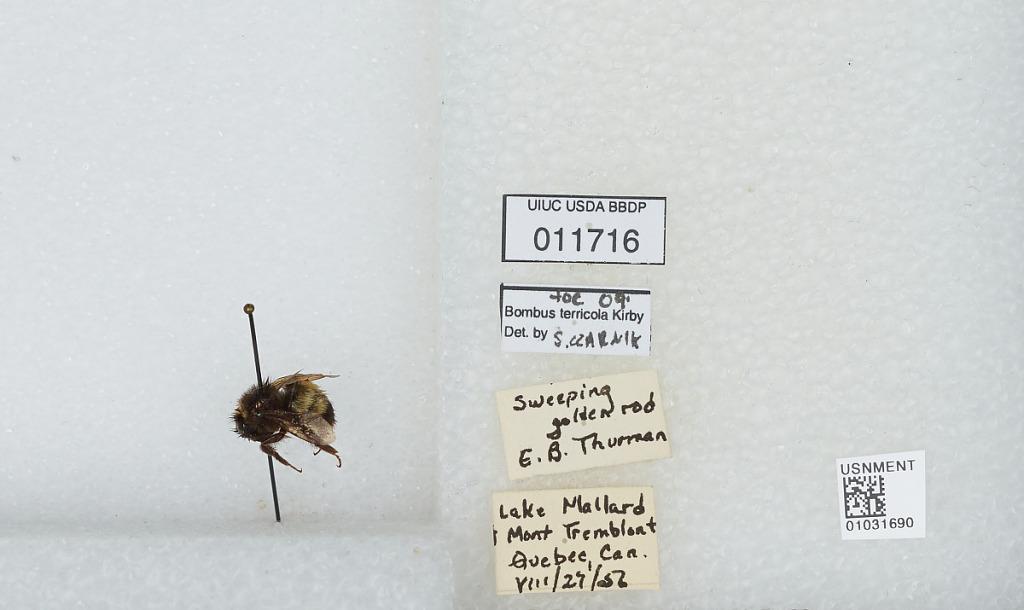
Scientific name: Bombus (Bombus) terricola Kirby
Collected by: E. Thurman
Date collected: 1956-8-27
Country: Canada
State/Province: Quebec
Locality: Lake Mallard
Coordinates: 47.1324, -76.7828
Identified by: Czarnik, S.